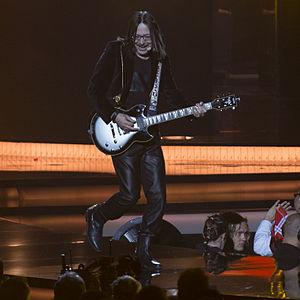
Bledar Sejko, né en 1972 à Tirana en Albanie, est un chanteur, auteur-compositeur et guitariste albanais.